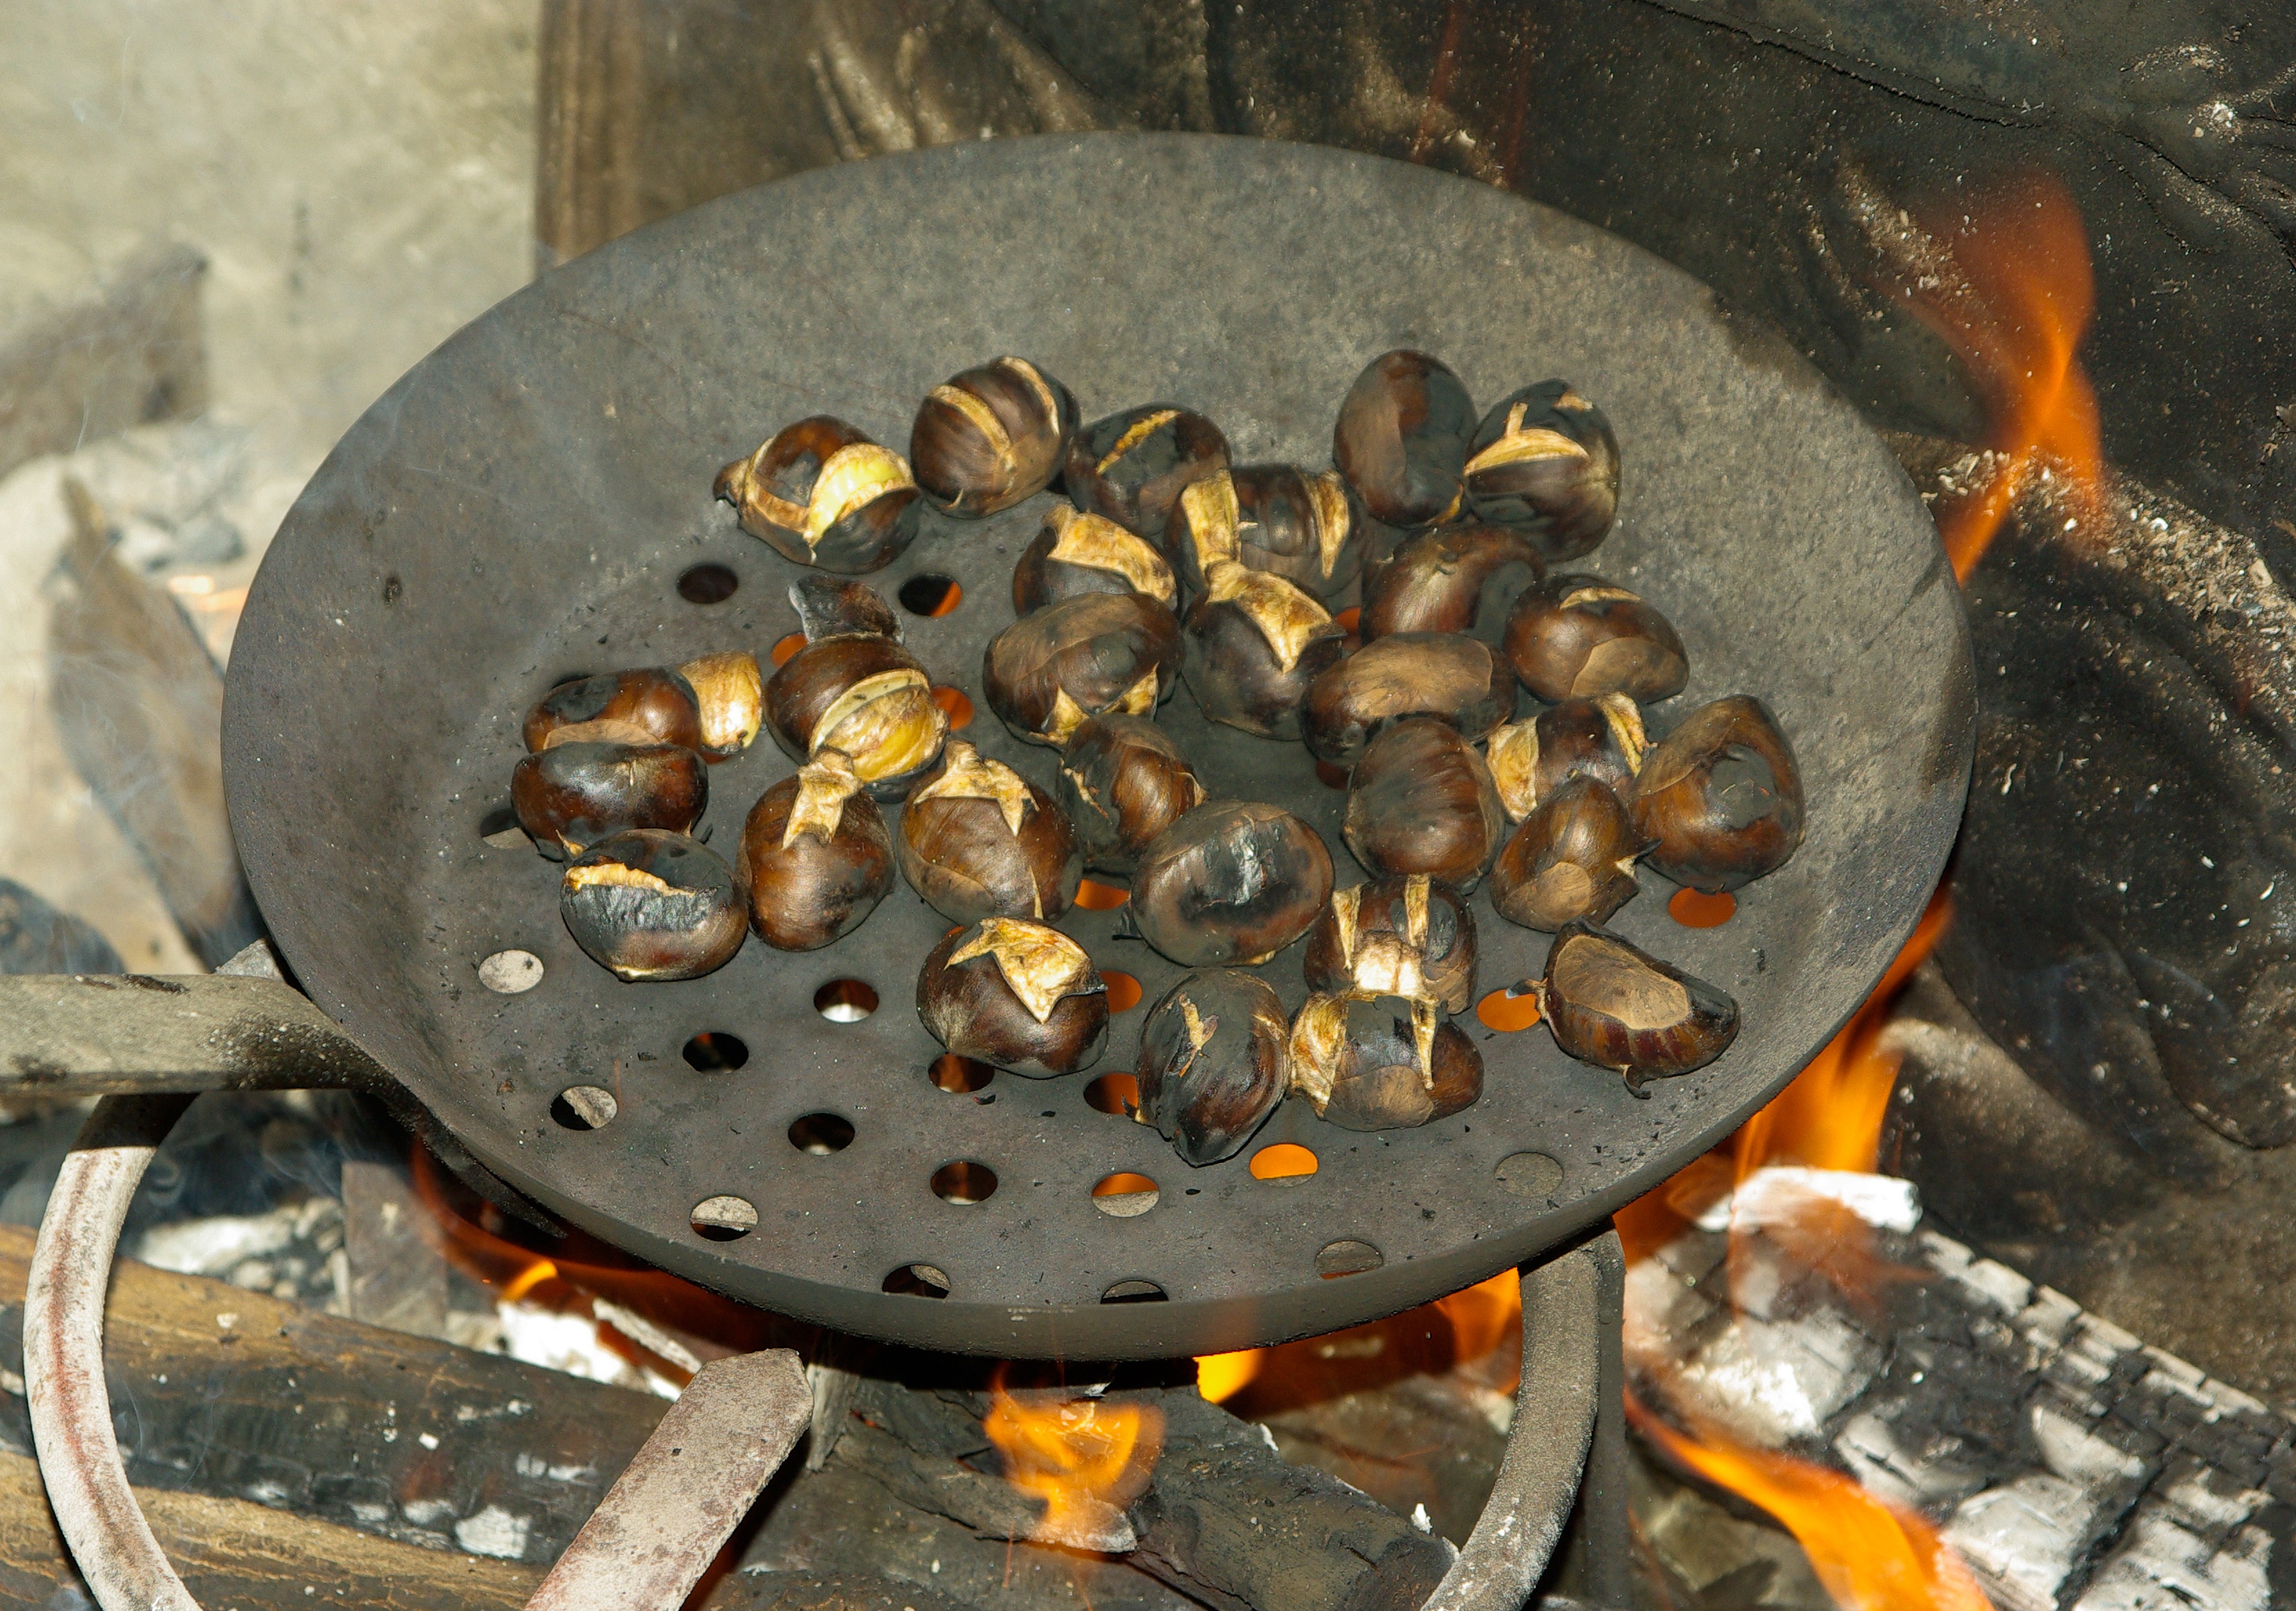
food, seafood, fireplace, invertebrate, grill, stove, mussel, chestnuts